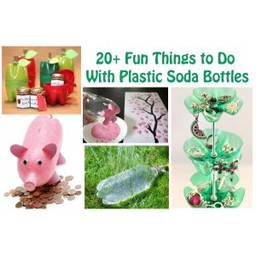
Label: plastic